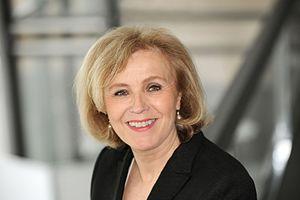
Sarrebruck est la capitale fédérale du Land de la Sarre, le plus petit État allemand — villes-Länder exceptées — en surface et en population, quoique très densément peuplé, et une des seize capitales fédérales de la République fédérale d'Allemagne.